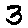
Label: 3